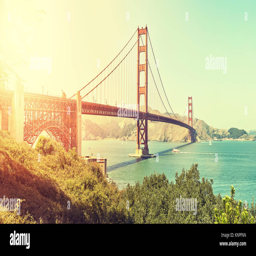
panoramic picture , color toned image